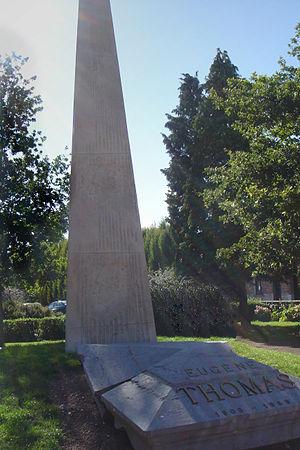
Le Quesnoy - Stèle à Eugène Thomas
Le Quesnoy est une commune française, située dans le département du Nord et la région Hauts-de-France.
Eugène Thomas, né le 23 juillet 1903 à Vieux-Condé et mort le 29 janvier 1969, est un homme politique français, ministre, grand résistant, créateur du réseau de résistance France au Combat.